Dana Balcarová

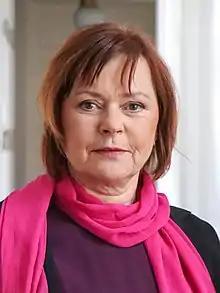
Balcarová in 2018

Dana Balcarová (born 22 September 1960) is a Czech manager, environmentalist and politician, a member of the Chamber of Deputies of the Parliament of the Czech Republic from 2017 to 2021, a representative of the Prague 9 district from 2014 to 2018, a member of the Czech Pirate Party.